Kharkiv TV Tower

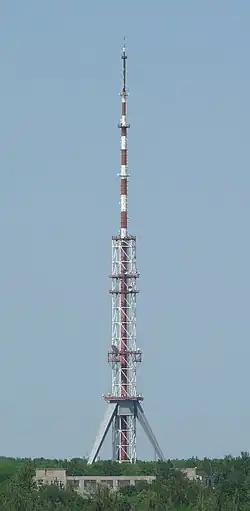
Kharkiv TV Tower in 2007

Kharkiv Television Tower, most commonly known as the Kharkiv TV Tower, is a steel truss television tower for FM-/TV-broadcasting in Kharkiv, Ukraine, which was . It was partially destroyed as a result of a Russian strike during the Russo-Ukrainian War on 22 April 2024 and is planned to be restored only after the end of hostilities.